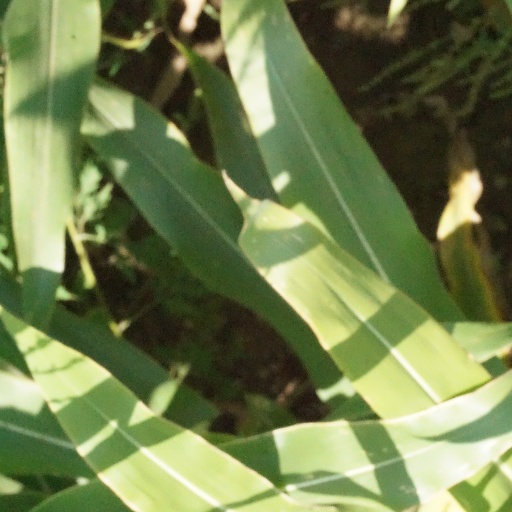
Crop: maize; corn